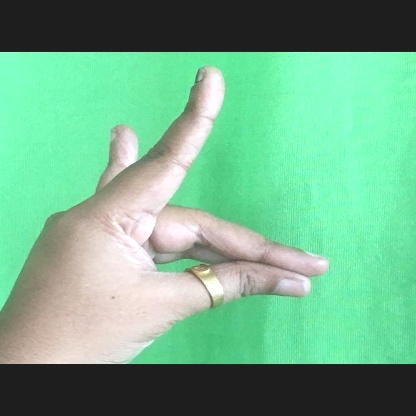
Mudra: Simhamukham